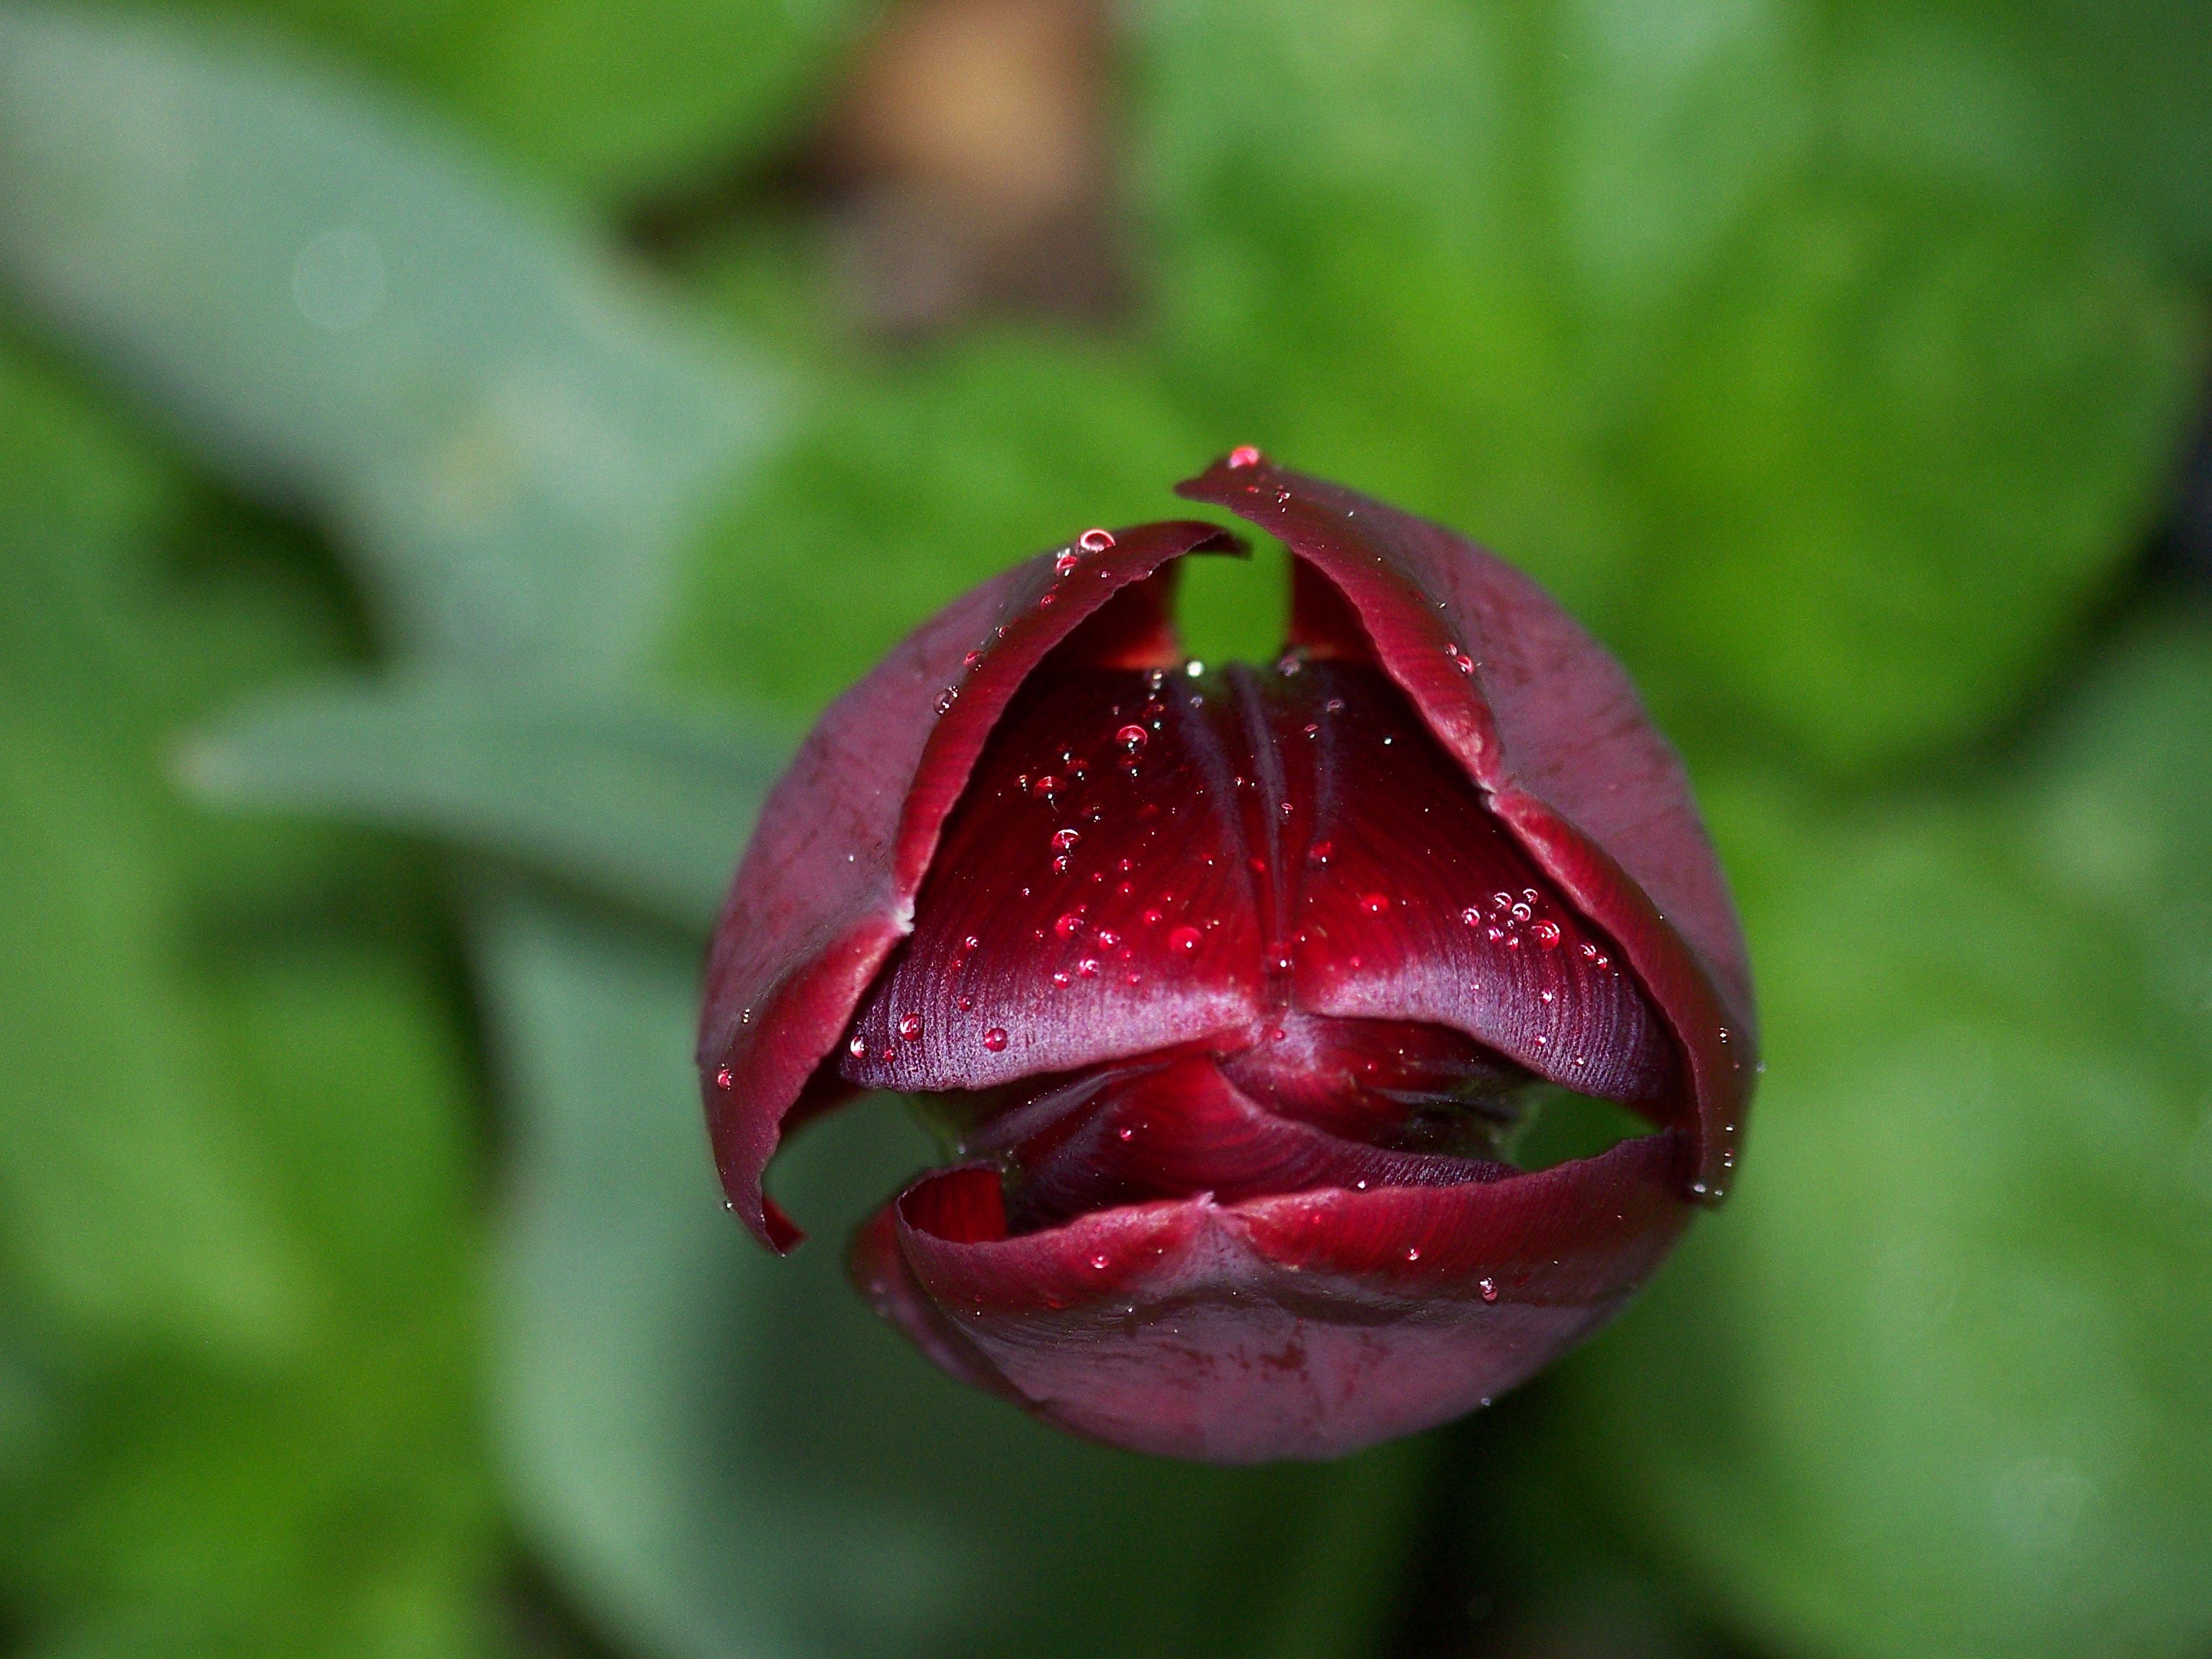
nature, blossom, dew, plant, photography, leaf, flower, petal, bloom, tulip, spring, green, red, botany, black, flora, wildflower, close up, closed, bud, top, macro photography, flowering plant, plant stem, land plant